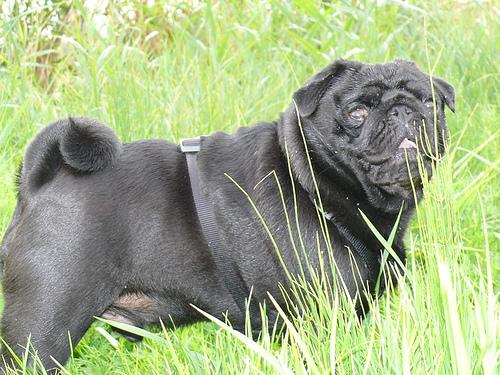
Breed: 798-n000130-pug